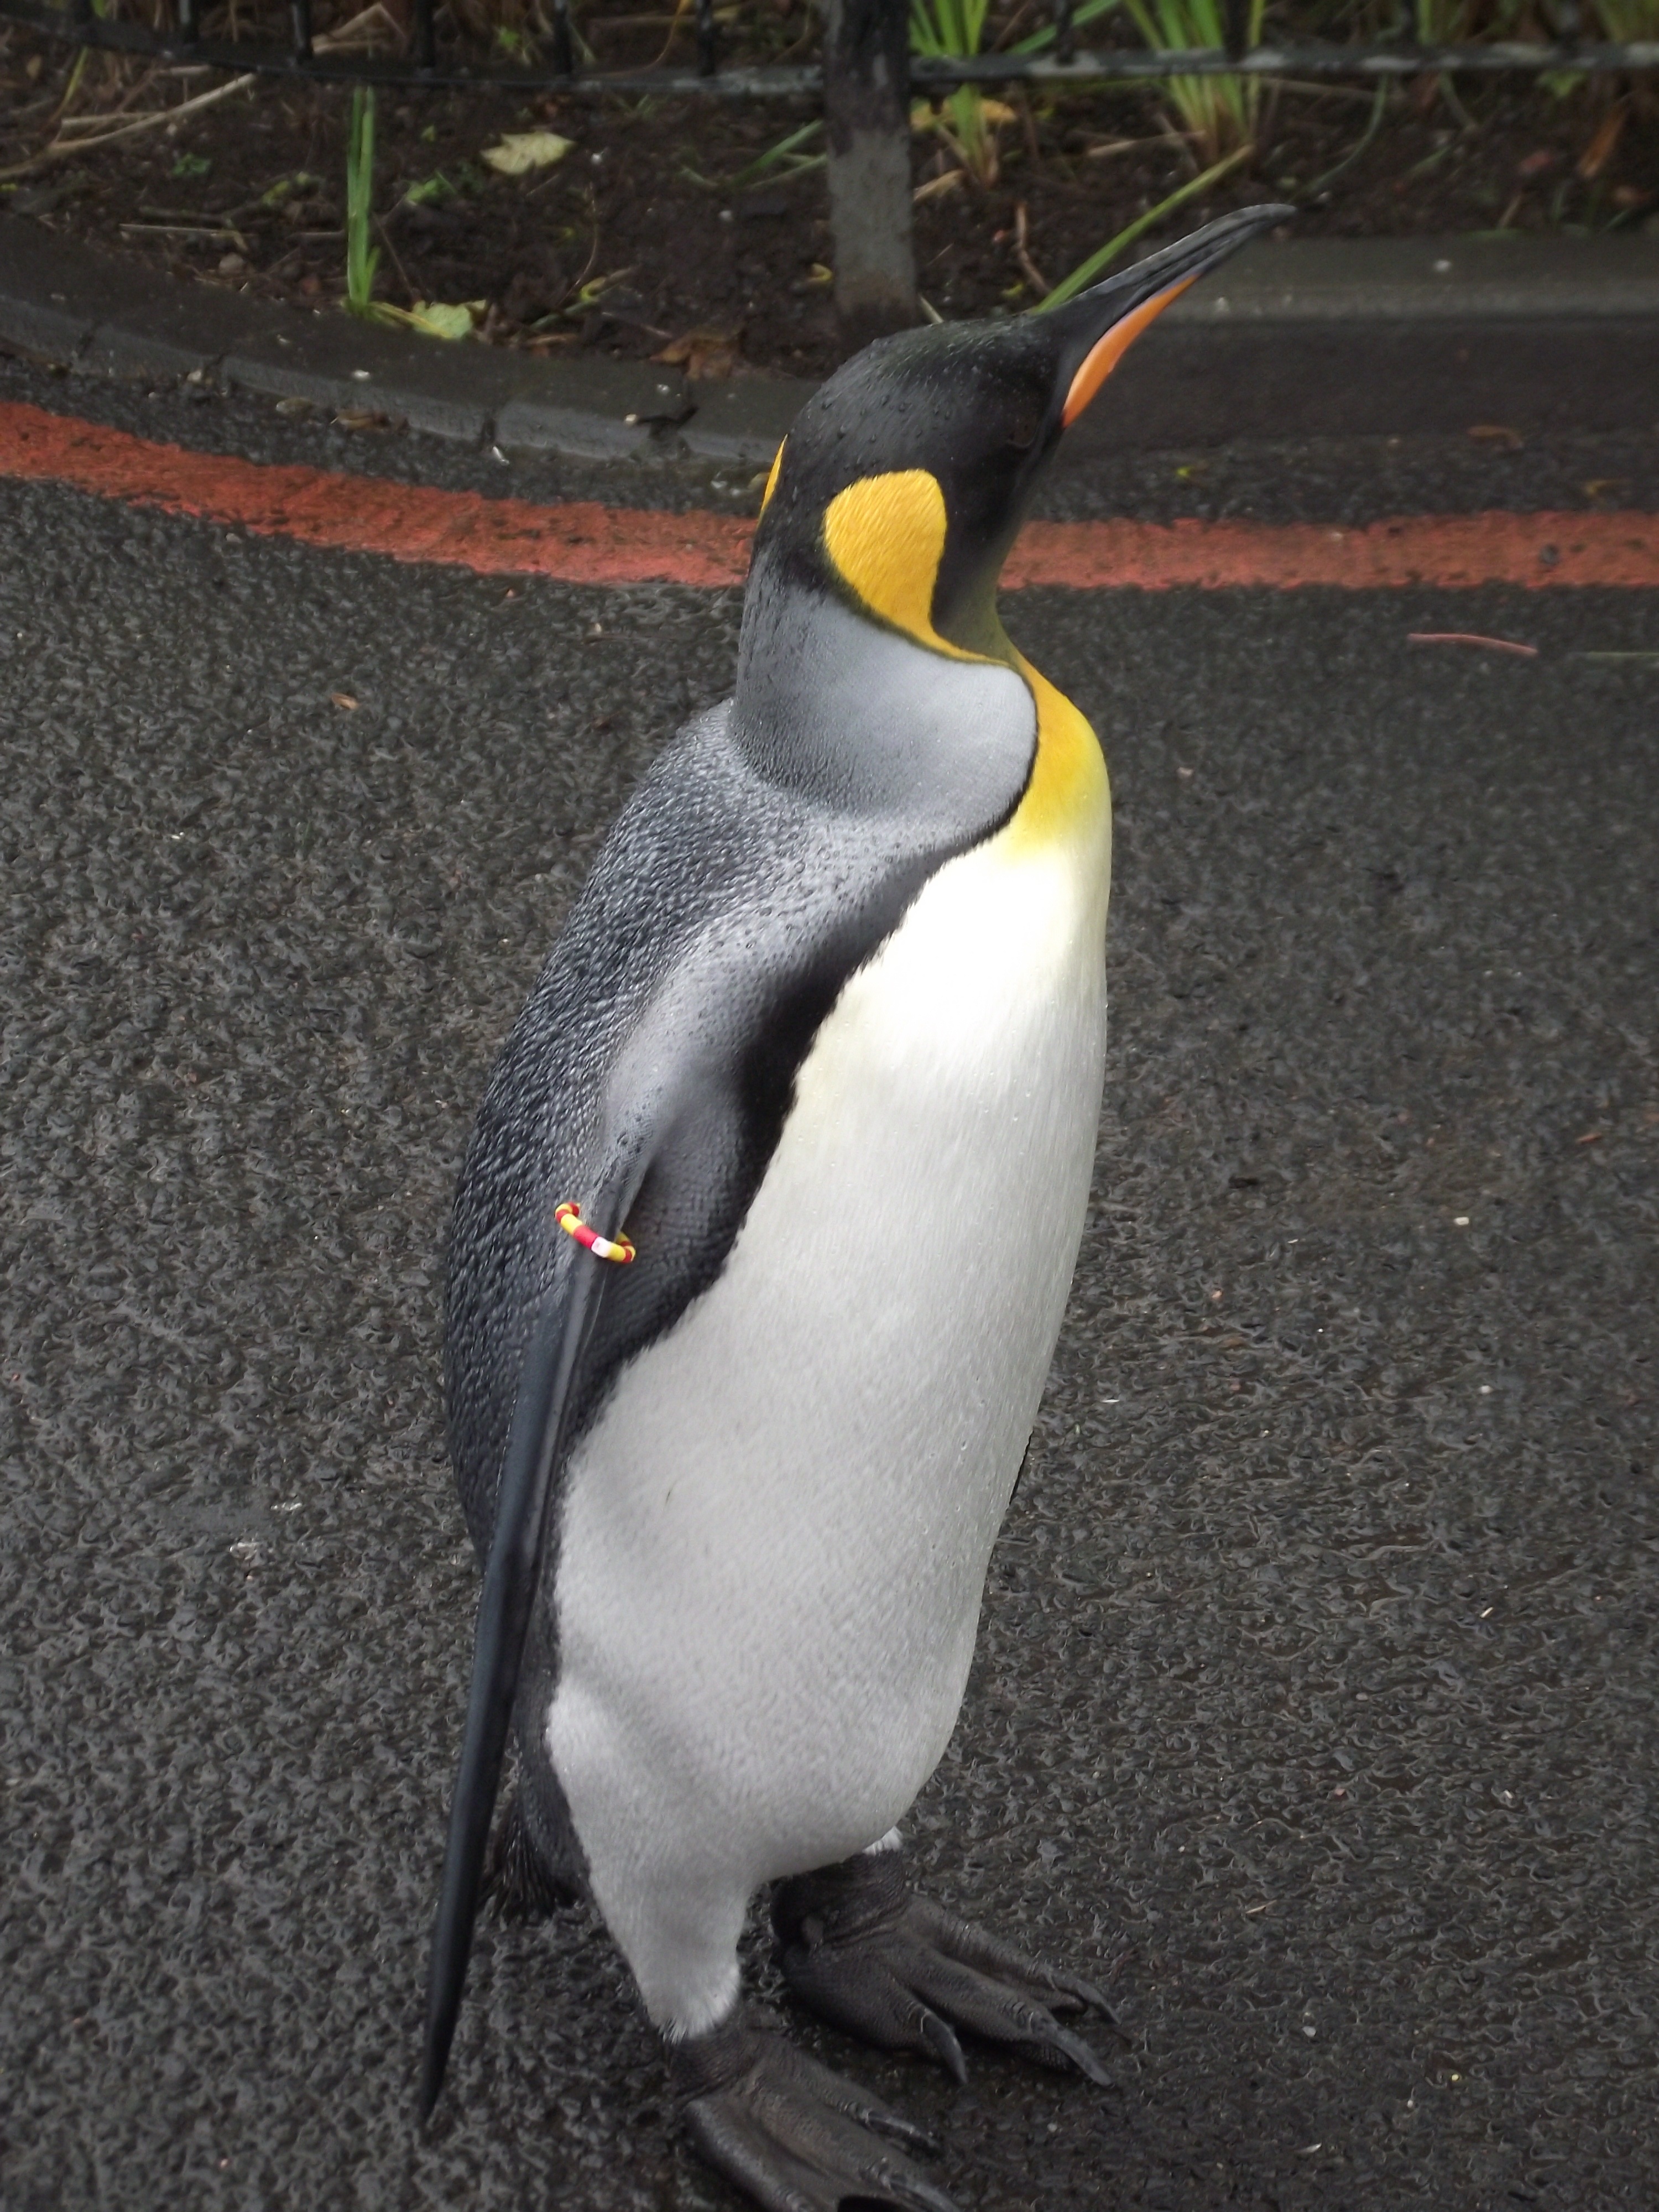
bird, zoo, beak, fauna, penguin, animals, vertebrate, south atlantic, flightless bird, king penguin, aptenodytes patagonicus, second largest species